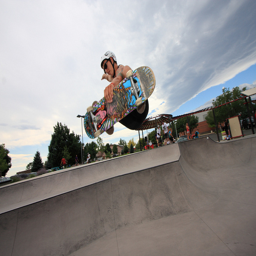
A man riding a skateboard up the side of a ramp.
A man doing a trick on a skateboard next to a ramp.
A skateboarder is in mid air performing a stunt.
A skateboarder on a concrete ramp doing a trick where he is in the air with the board.
Male skateboarder in mid air doing a jump.